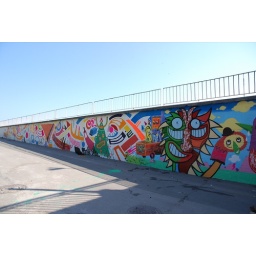
big wall by the river